Martin Hawke, 7th Baron Hawke

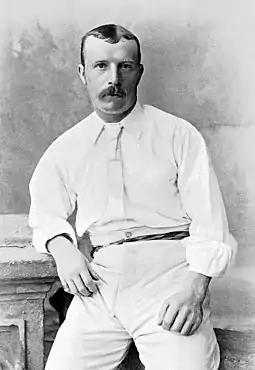
Bobby Peel

Hawke enjoyed a personal success in the second match of the 1883 season when he scored his maiden first-class century with 141 for Cambridge against C I Thornton's XI at Fenner's. He shared a third wicket partnership of 160 with Cambridge captain Charles Studd against a bowling attack that included Test players Billy Barnes, Ted Peate and George Ulyett. The match was drawn due to interruptions by rain after Thornton's XI scored 175 and 229; Cambridge replied with 317 and 44–3.